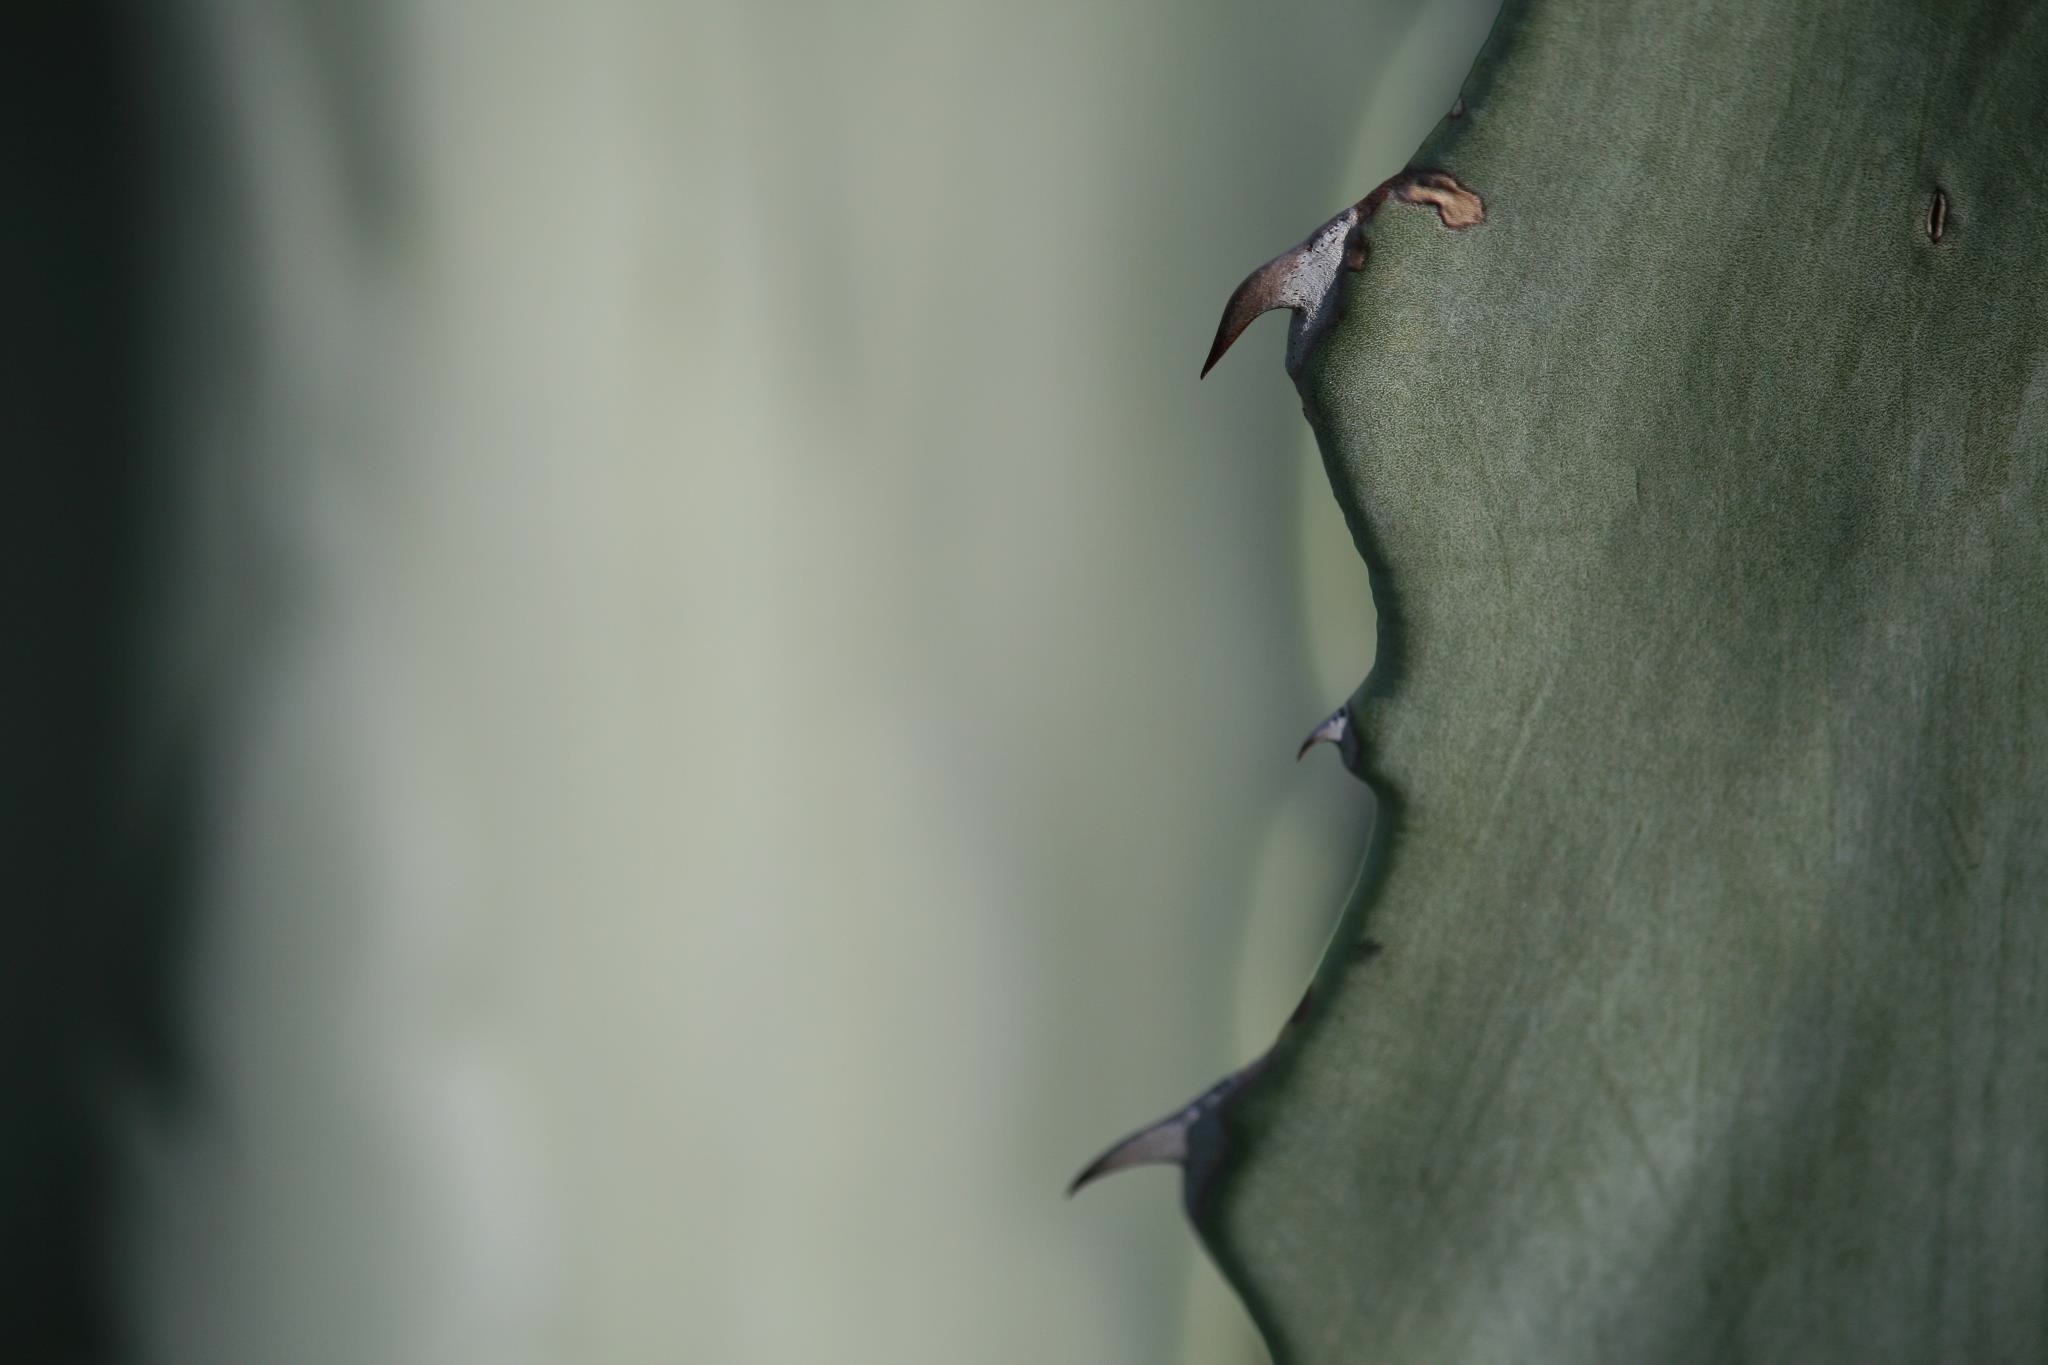
bird, close up, perching bird